List of Frankish queens consort

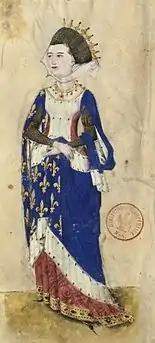
Marguerite of Provence, Queen of Louis IX, was the last French queen to use the title of "Queen of the Franks".

This is a list of the women who have been queens consort of the Frankish people. As all kings of the Franks have been male, there has never been a queen regnant of the Franks (although some women have governed as regents).